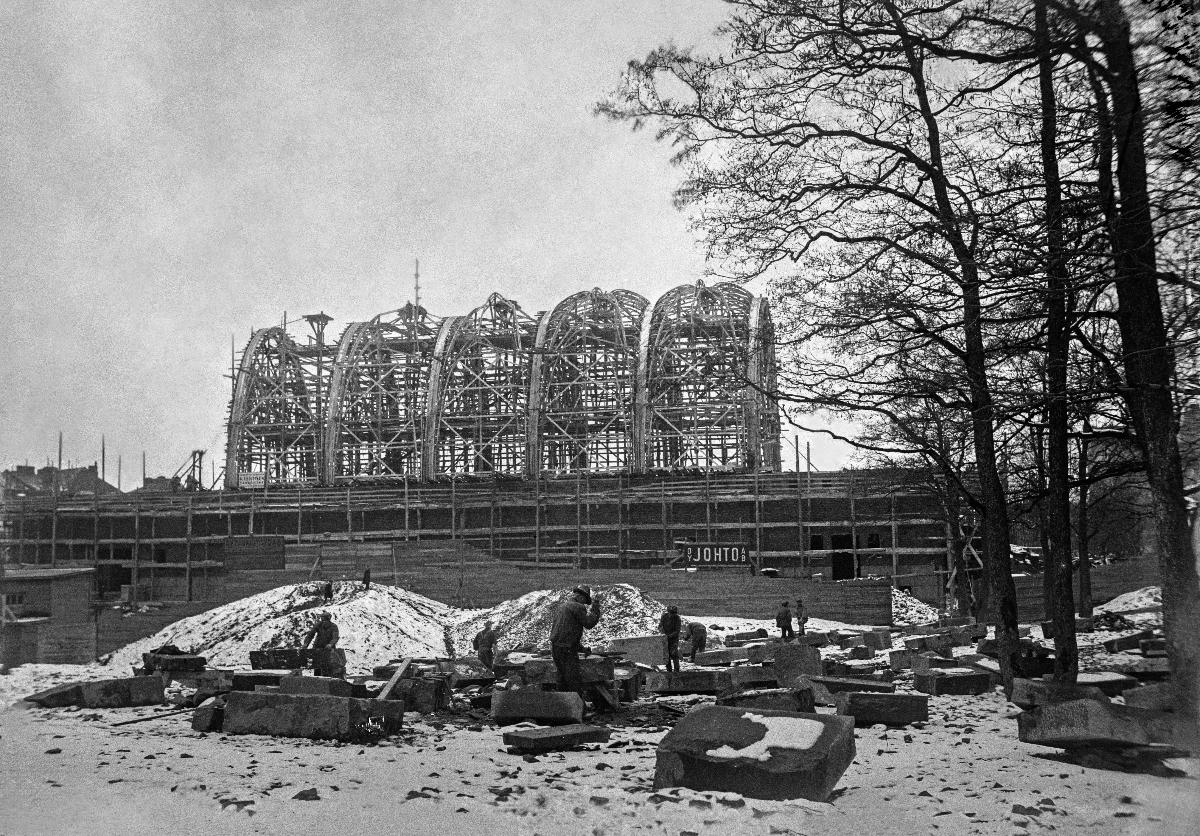
Mikael Agricolan kirkko
Mikael Agricola kyrkan; The Mikael Agricola Church
sisällön kuvaus: Mikael Agricolan kirkon rakennustyömaa Helsingissä 8.4.1934. content description: The construction site of Mikael Agricola Church in Helsinki 8.4.1934. innehållsbeskrivning: Mikael Agricola kyrkans byggplats i Helsingfors 8.4.1934.
Kuvaaja: Sundström, Hugo, kuvaaja
Vuosi: 1934
Paikka: Suomi, Uusimaa, Helsinki
Aiheet: arkkitehtuuri; kirkkorakennukset; rakennustyömaat; työmaat; HBL; architecture; church buildings; building sites; working sites; buildings; construction; building; construction site; building site; christianity; arkitektur; kyrkobyggnader; byggplatser; byggarbetsplatser; byggnader; bygge; byggande; kyrkobyggnad; kyrkor; byggplats; kristendom